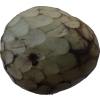
Label: cherimoya